Sarah Palin: You Betcha!

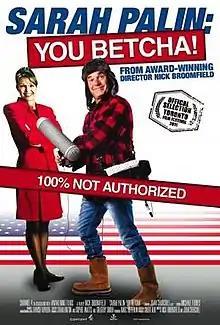
Film poster

Sarah Palin: You Betcha! is a 2011 documentary film about Sarah Palin. Directed by Nick Broomfield and Joan Churchill, the film was produced by Marc Hoeferlin and Cassian Elwes and edited by Michael X. Flores. Shani Hinton, Sophie Watts and Gregory Unruh executive produced. The documentary premiered at the 2011 Toronto International Film Festival. $31,120 was raised through Kickstarter for the film's distribution and advertising. The film received a limited release in the United States on September 30, 2011.